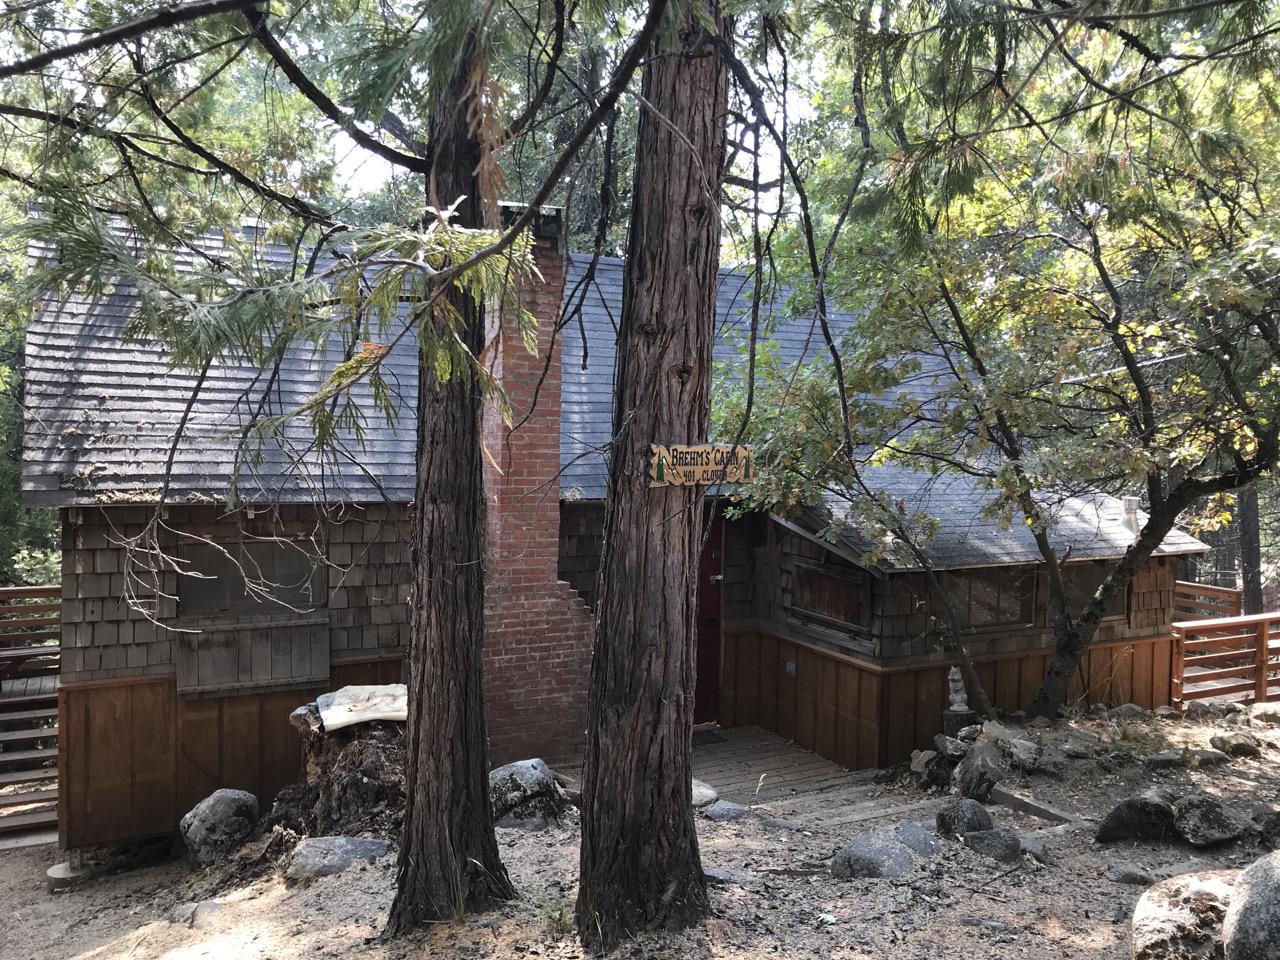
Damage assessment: no_damage